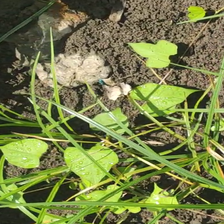
Weed species: Obscure_morning _glory(Ipomoea obscura)